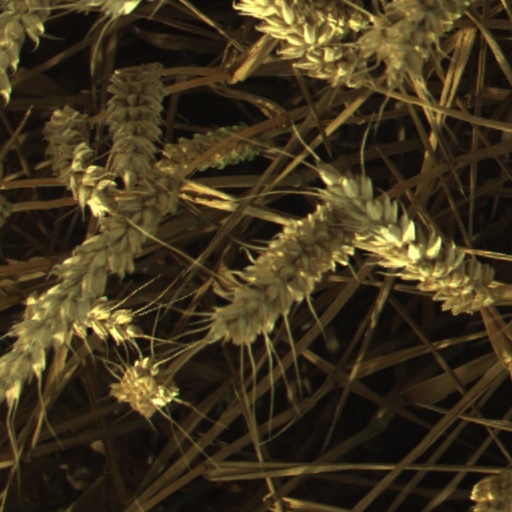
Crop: wheat